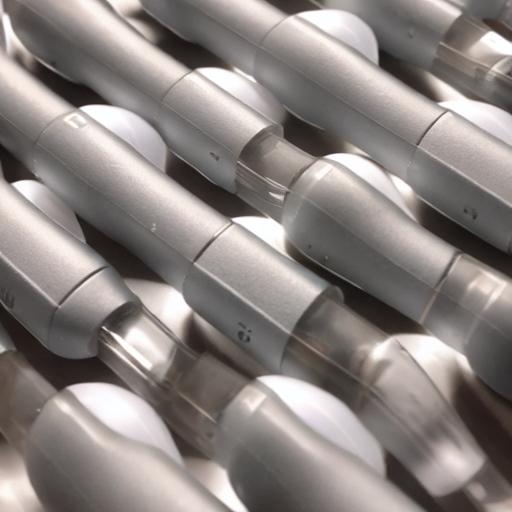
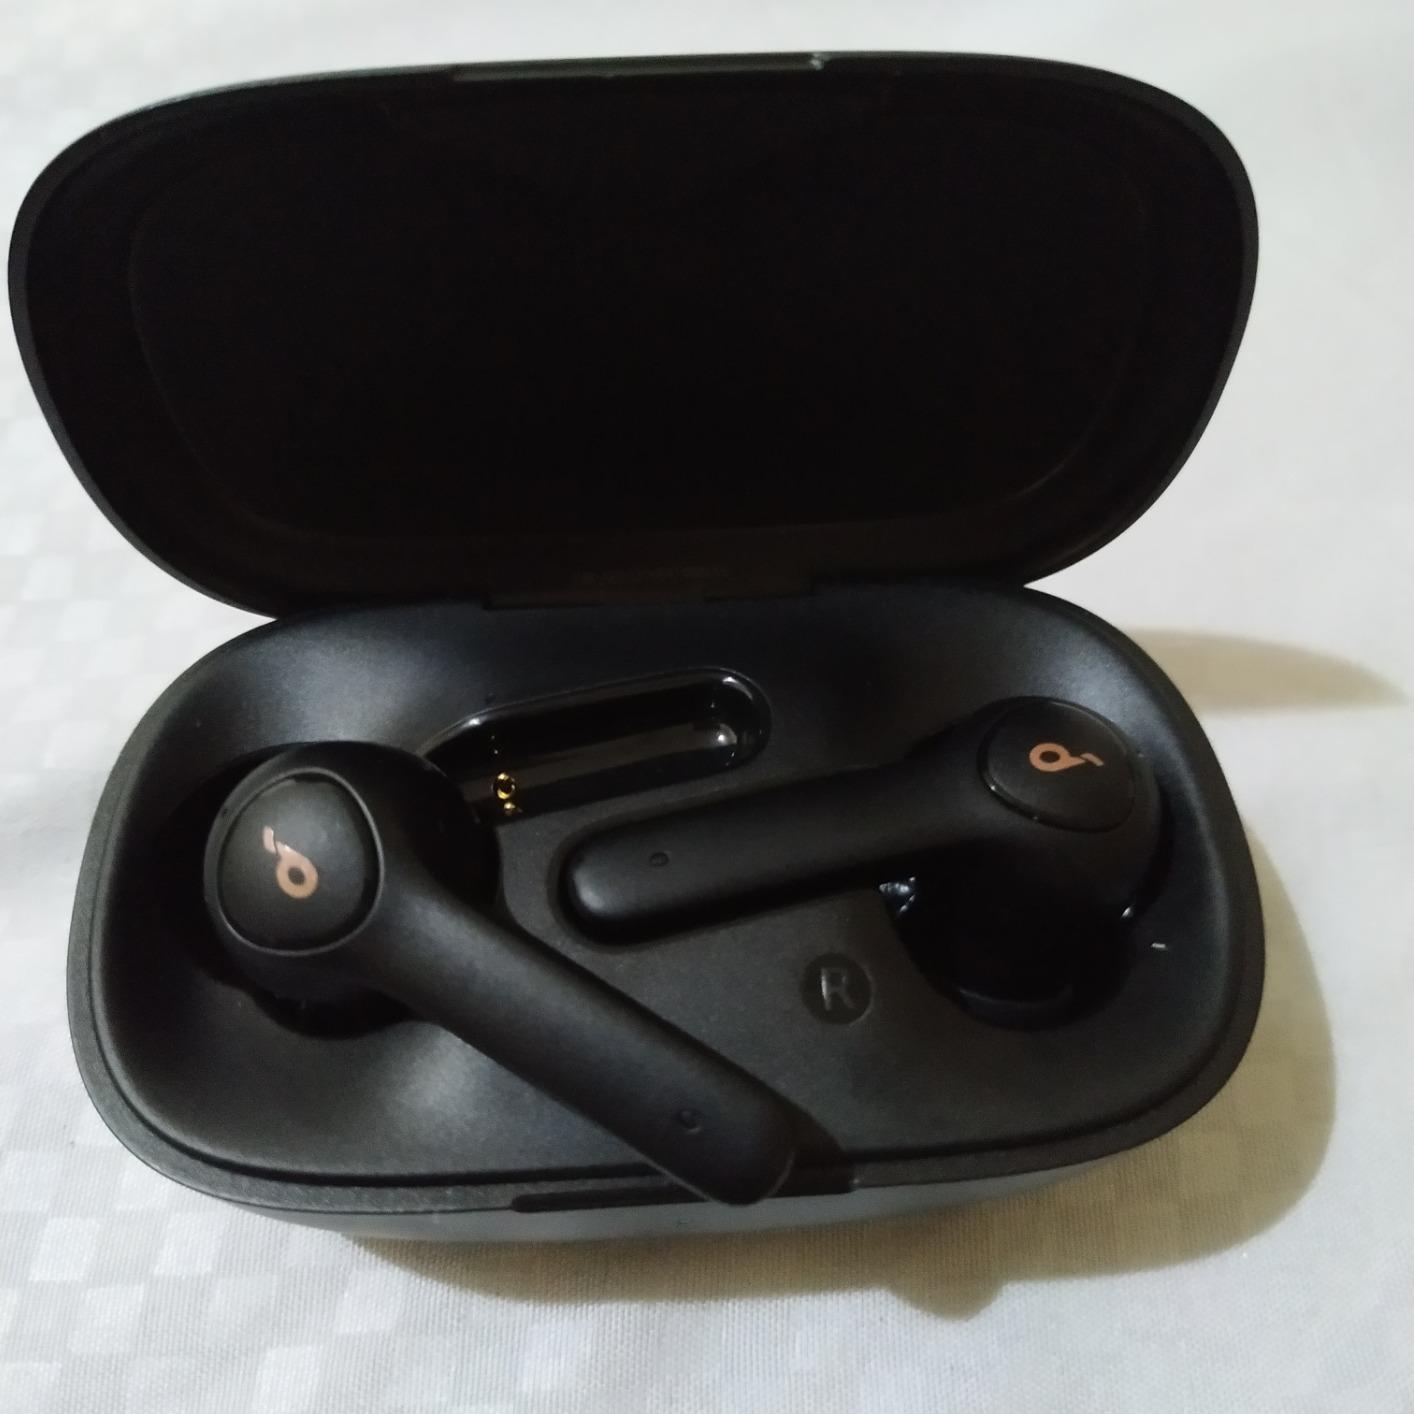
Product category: earbuds
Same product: no